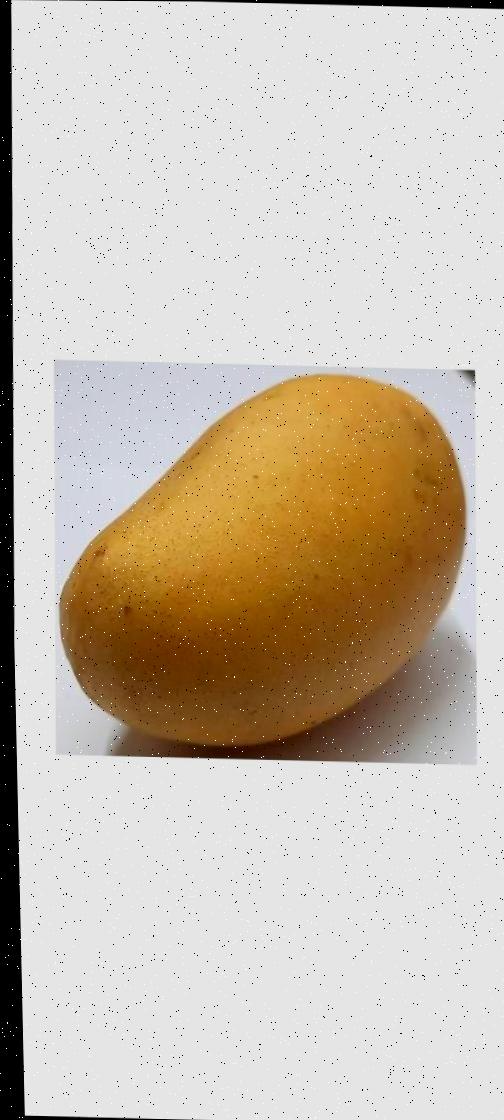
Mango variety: Katimon